Utahceratops

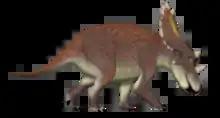
Restoration

The holotype specimen UMNH VP 16784, consists of only a partial skull. This genus is known from six specimens, including two partial skulls, which when taken together preserve about 96% of the skull and 70% of the postcranial skeleton. "Utahceratops" are estimated to have measured in length and in weight.